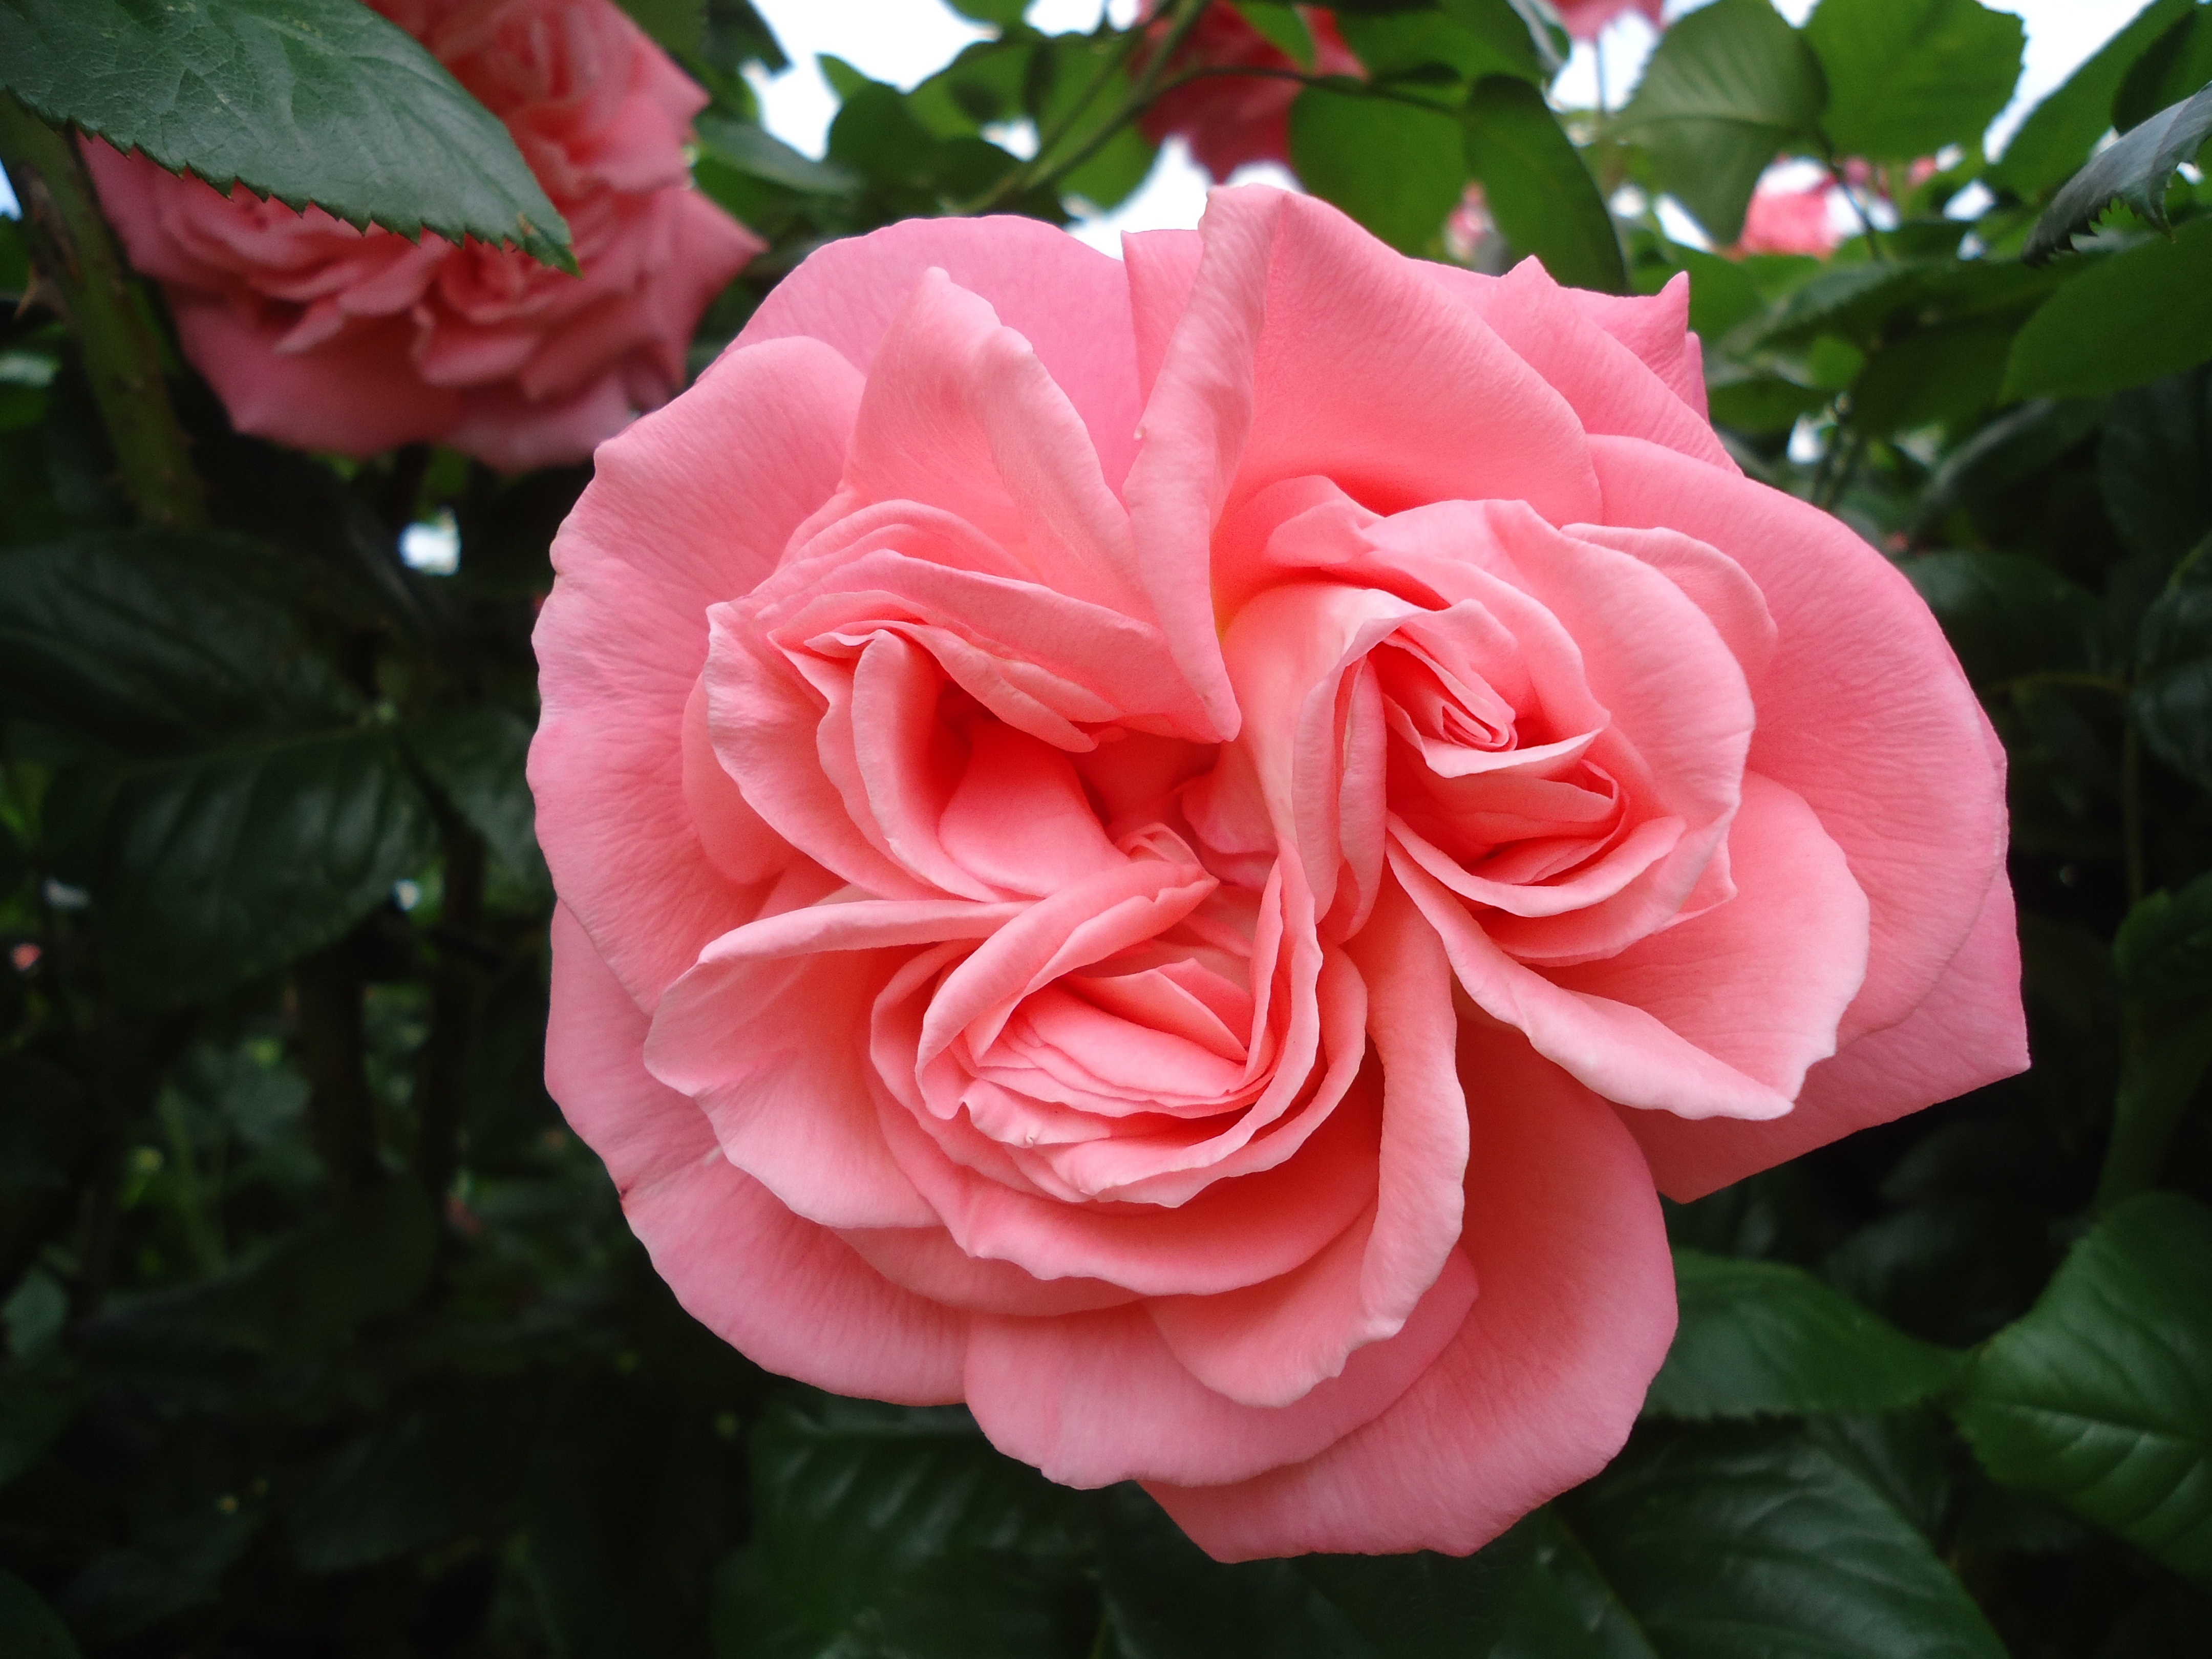
plant, flower, petal, rose, red, pink, shrub, floribunda, valentine's day, flowering plant, garden roses, rose family, land plant, rosa centifolia, rose order, japanese camellia